Sport in Spain

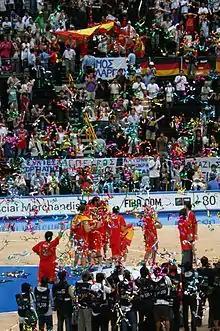
The Spain men's national basketball team during the 2006 World Championship final.

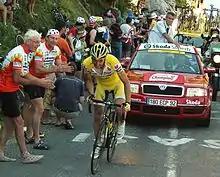
David de la Fuente during Stage 7 of the 2007 Tour de France at the Col de la Colombière.

The Spanish ACB is one of the major European basketball leagues. Spanish teams such as Real Madrid Baloncesto, FC Barcelona Bàsquet and Joventut Badalona have won international championships such as the Euroleague or Eurocup.